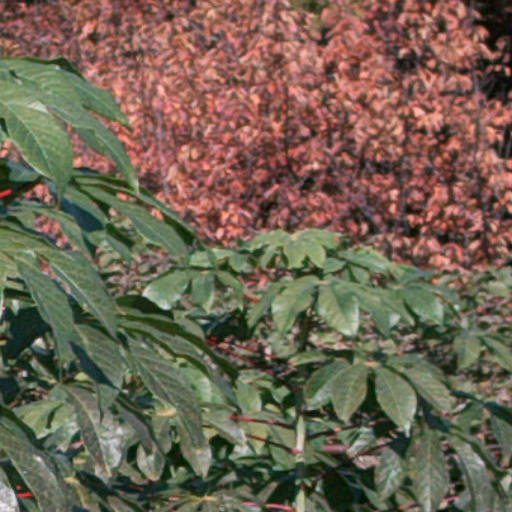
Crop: cassava